Ivan Miladinović

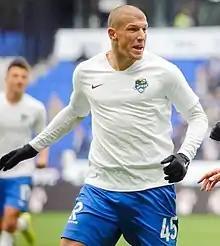
Miladinović with PFC Sochi in 2019

Ivan Miladinović (born 14 August 1994) is a Serbian professional footballer who plays as a centre-back for Kazakhstan Premier League club Tobol.